Mann Gulch

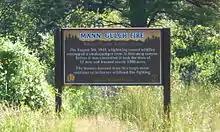
Mann Gulch fire commemorative sign

Mann Gulch is the site of the August 5, 1949 Mann Gulch fire in which 13 firefighters died. The fire is the subject of Norman Maclean's book "Young Men and Fire" and a topic in the prologue to Adam Grant's book "Think Again: The Power of Knowing What You Don't Know" (2021). The Mann Gulch fire was started by lightning.